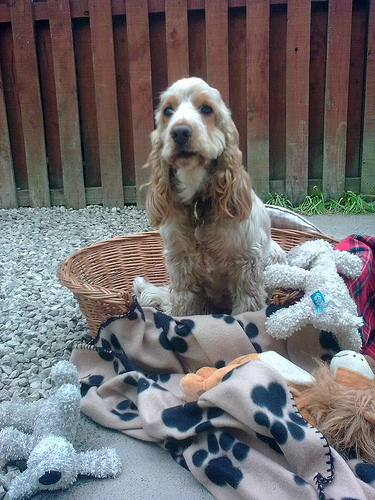
Animal: dog
Breed: english_cocker_spaniel